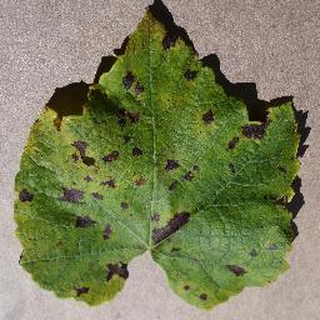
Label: grape_leaf_blight